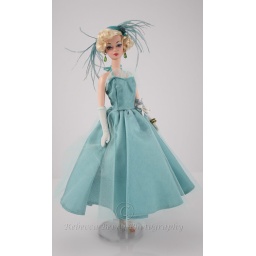
Joshard - Lady in a blue feather hat 1